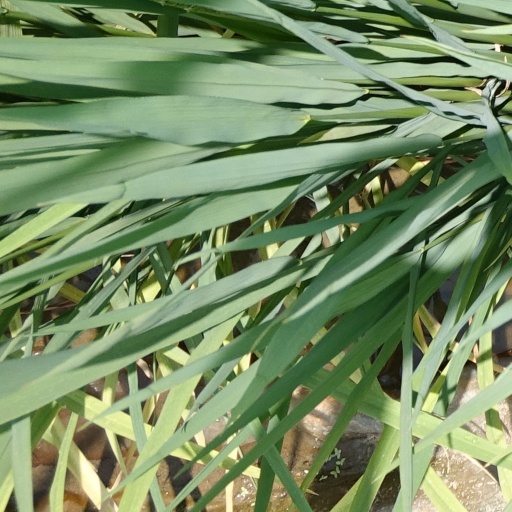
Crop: rice